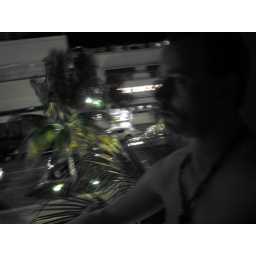
Man in window with green palm tree South Beach Miami